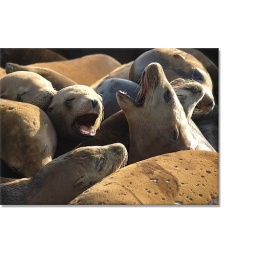
Colony of sea lions that have taken over the boat docks at San Francisco Bay's Pier 39